Air Mobility Command Museum

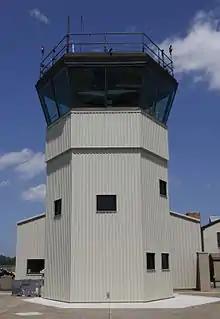
The exhibit air control tower on display at the Air Mobility Command Museum in Dover, Delaware. The tower stood about 103 feet tall when in operation, but currently stands 39 feet high at the museum.

In addition to the aircraft and non-aircraft collections, the museum has a few other notable attractions. These include a flight simulator, commemoration park outside the museum building, and the retired control tower cab, which served as Dover AFB's control tower from 1956 to 2009.